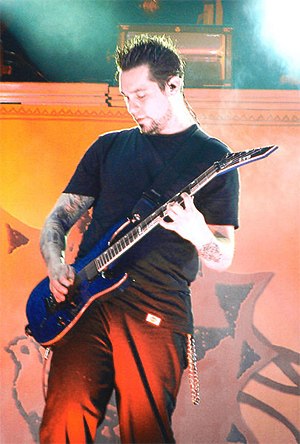
John LeCompt
John LeCompt, er en amerikansk guitarist. Han er og har været medlem af mange bands, mest kendt er han, som en del af bandet Evanescence fra USA.